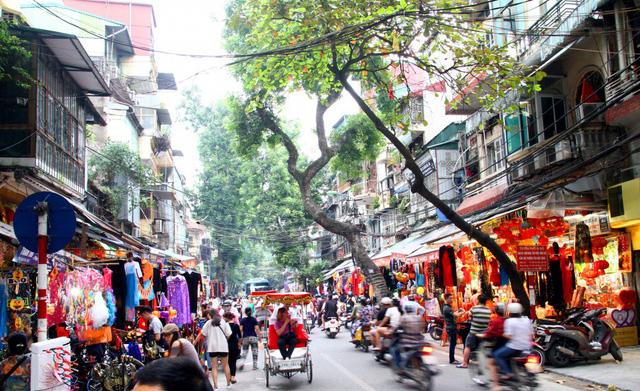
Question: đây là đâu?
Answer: đây là một khu phố